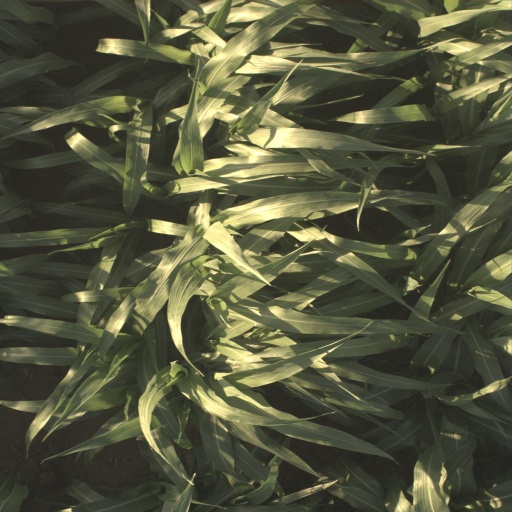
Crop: sorghum